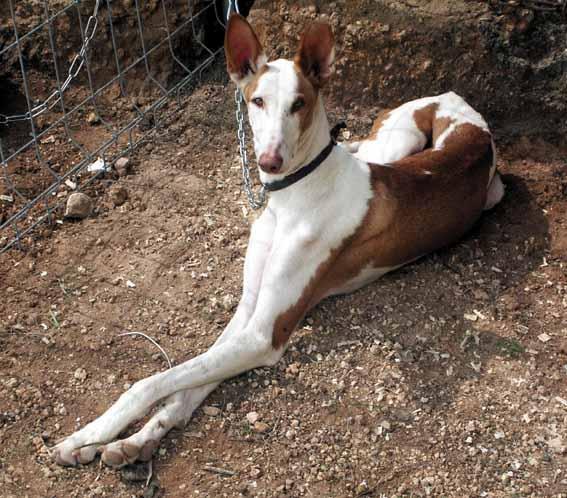
Ibizan_hound